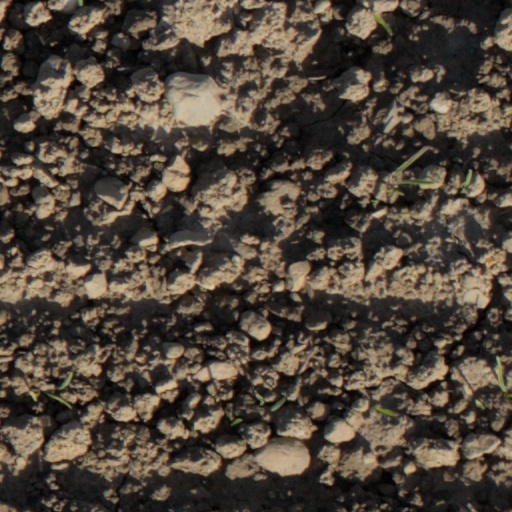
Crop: wheat